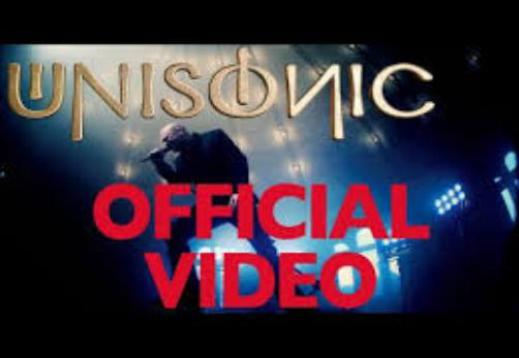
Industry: Leisure